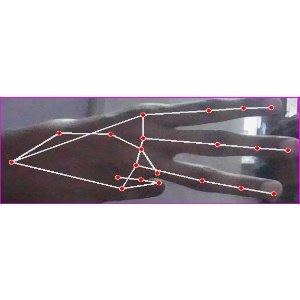
अक्षर: भ